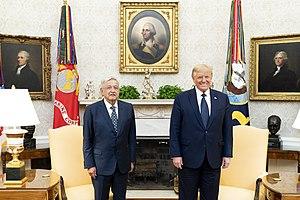
Les relations entre les États-Unis et le Mexique sont des relations internationales s'exerçant entre deux pays d'Amérique du Nord, les États-Unis d'Amérique et les États-Unis mexicains.